Incendies

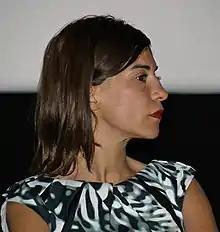
Moroccan-Belgian actress Lubna Azabal was cast as Nawal after an extensive search, and won Best Actress at Belgium's Magritte Awards and Canada's Genie Awards.

For the part of Nawal, Villeneuve said he conducted an extensive search for actresses across Canada. He considered casting the main character to be the most challenging, and at one point contemplated using two or three actresses to play the character since the story spans four decades. He finally met Lubna Azabal, a Belgian actress of Moroccan—Spanish descent in Paris, intrigued by her "expressive and eloquent" face in "Paradise Now" (2005). Although she was 30, Villeneuve thought she appeared 18 and could play the part throughout the entire film, using makeup.